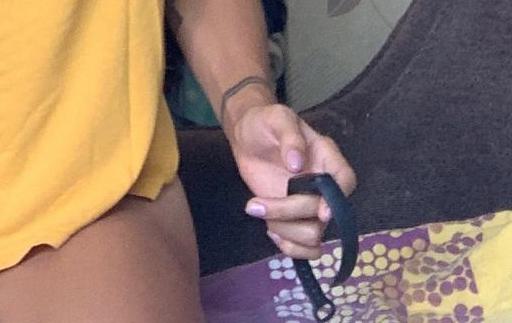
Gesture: no_gesture